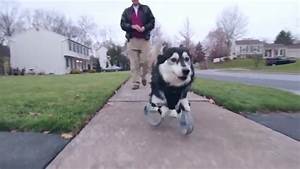
Label: cane